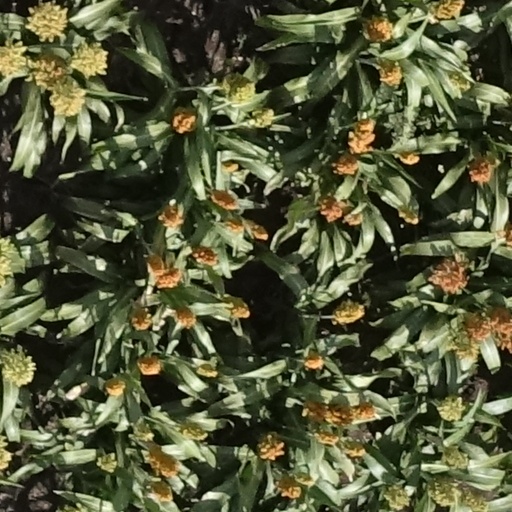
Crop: sorghum